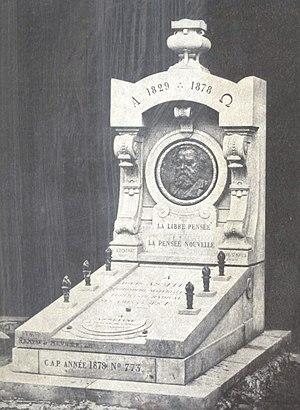
Monument funéraire de Louis Asseline, 1880.
Alexandre-Louis-Guillaume Asseline, né à Versailles le 31 octobre 1829 et mort à Paris le 6 avril 1878, est un homme de lettres et homme politique français du XIXᵉ siècle.